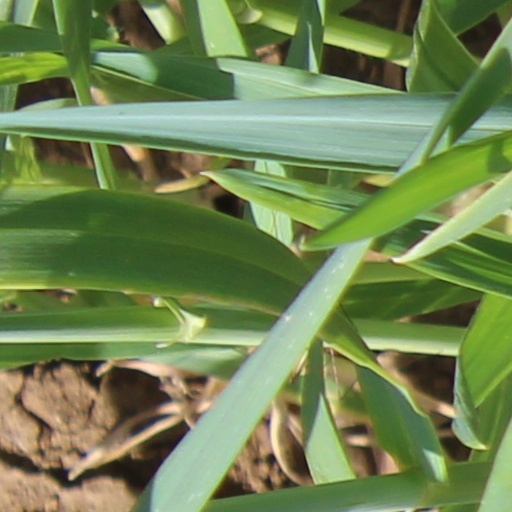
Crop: wheat